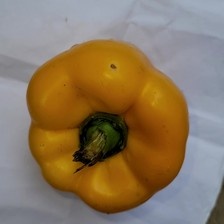
Label: capsicum